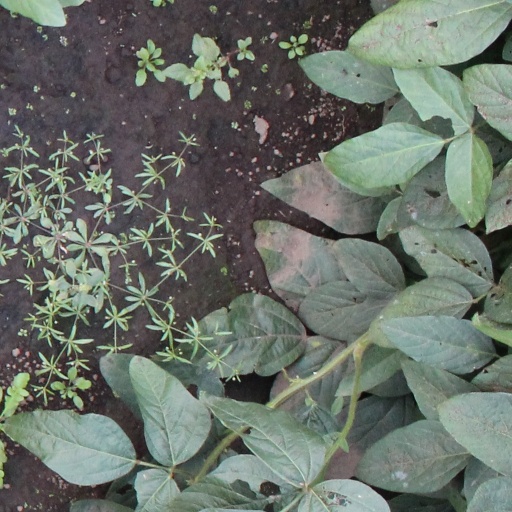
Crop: soybean